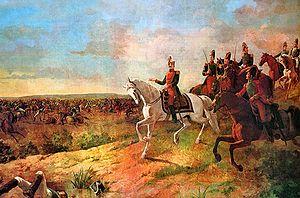
Simón José Antonio de la Santísima Trinidad Bolívar y Palacios, plus connu sous le nom de Simón Bolívar /siˈmon boˈliβaɾ/ et surnommé El Libertador, né le 24 juillet 1783 à Caracas au Venezuela, et mort le 17 décembre 1830 à Santa Marta en Colombie, fut un général et homme d'État vénézuélien.
La bataille de Junín s'est déroulée le 6 août 1824 dans les hautes terres de la région de Junín dans le cadre de la guerre d'indépendance du Pérou. Elle fait suite à la reprise de Lima par les royalistes en février 1824. Ces derniers s'étant regroupés à Trujillo, Simón Bolívar, commandant des forces indépendantistes, décide en juin de diriger celles-ci au sud afin d'affronter les forces espagnoles dirigées par le maréchal de camp José de Canterac. Les deux armées se rencontrent ainsi dans les plaines du Junín, au nord-ouest de la vallée de Jauja.